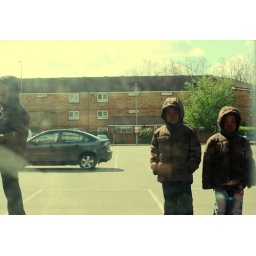
I've just found these three boys in a bus stop. (through the bus window)